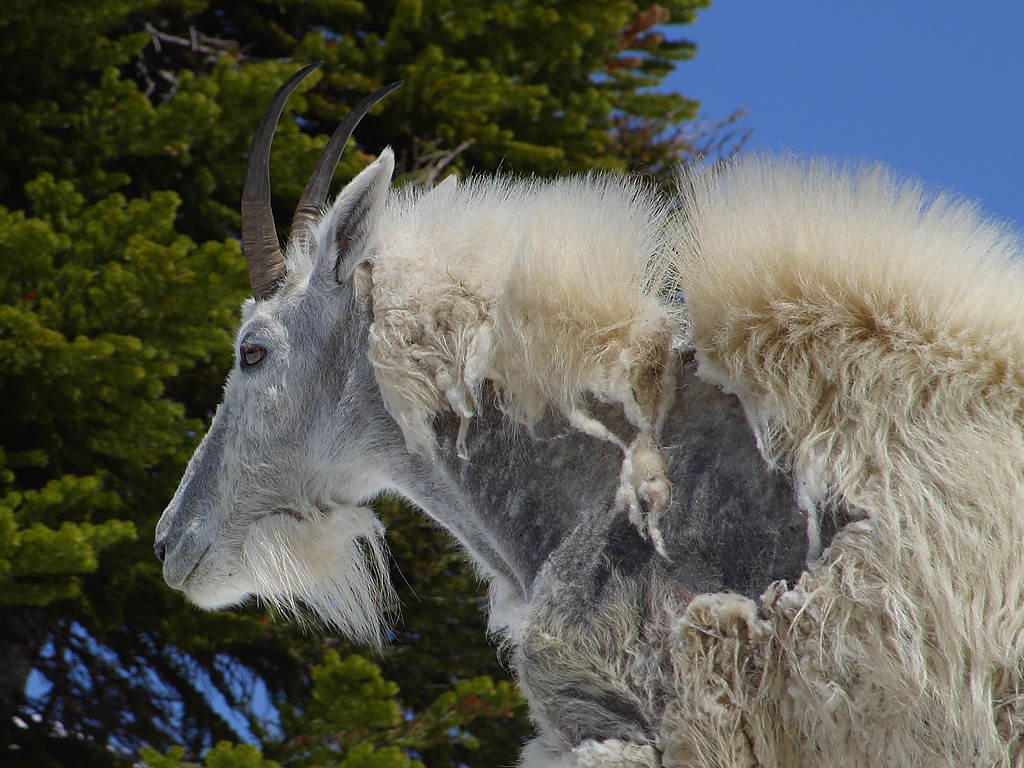
white, farm, old, wildlife, goat, fur, livestock, horse, mammal, stallion, mane, agriculture, fauna, mountain goat, donkey, goatee, animal husbandry, billy goat, horse like mammal, zerupft